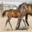
Label: horse